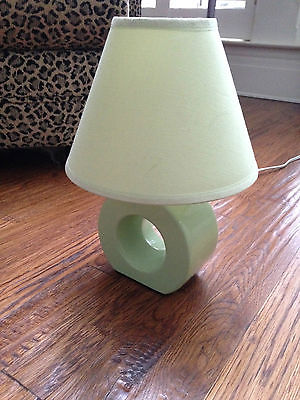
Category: lamp